First Russian Antarctic Expedition

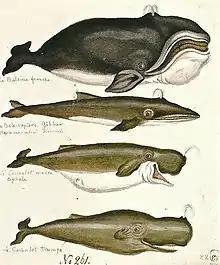
Cetaceans of the Southern Ocean, from the P. Mikhailov's album

On December 31, 1819, the expedition reached Bristol Island, and survived the heaviest squall, followed with wet snow that decreased the visibility to 50 fathoms. At 10 pm the expedition ran into an impassable ice field and changed its course. Only the topsail was to be remained, even though it was also covered in snow that the crew had to put the sloops directly under the wind and calm sails. Watch guards had to put snow out of decks constantly. Officers celebrated the new year of 1820 at 6 am. The same day "Vostok" lost "Mirny" out of sight, and cannon signals were not heard due to the direction of the winds. By noon, the ships reunited. On January 2, 1820, the expedition passed Thule Island at 59° south latitude. The name was given by James Cook in 1775 because of the abundance of ice heading more to the south did not seem possible. On January 7 the crew hunted penguins which were later cooked for both privates and the officers; more than 50 harvested carcasses were transferred to "Mirny". Penguin meat was usually soaked in vinegar and added to corned beef when cooking porridge or cabbage. According to Bellingshausen, sailors willingly ate penguin meat seeing that "officers also praised the food." On January 8, the vessels reached iceberg where they caught with seine fishing around 38 penguins and cut some ice. Alive penguins were locked in a chicken coop. Besides, lieutenant Ignatieff and Demidov got the first seal on the expedition, that they found looking like ringed seal living in Arkhangelsk Governorate.